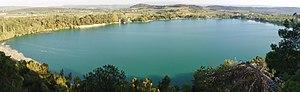
Étang de la Bonde, Vaucluse, France, vu depuis la falaise située au nord.
L'étang de la Bonde est un plan d'eau situé entre Cabrières-d'Aigues et la Motte-d'Aigues dans le département de Vaucluse.